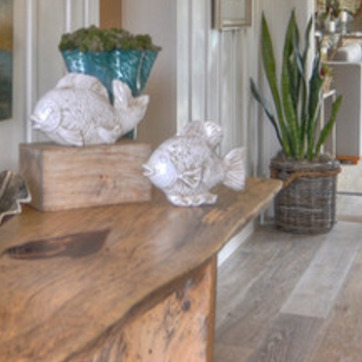
Material: ceramic